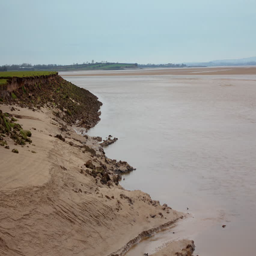
an incoming tide in a tidal estuary .